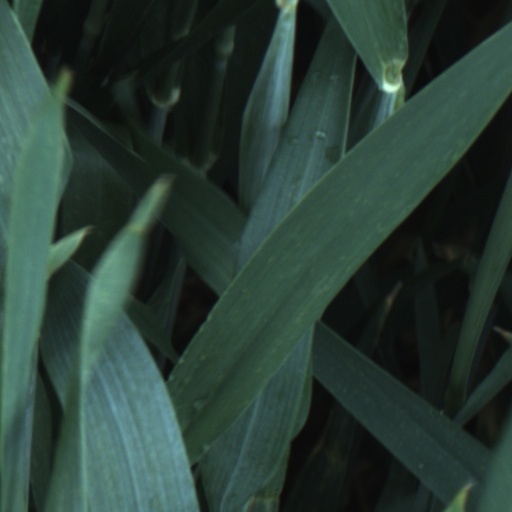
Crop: wheat